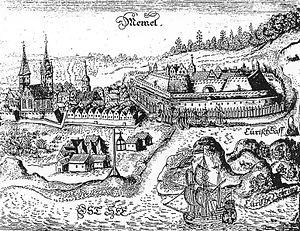
Le château de Klaipėda est un ancien château de l'ordre Teutonique, aujourd'hui détruit, situé à l'embouchure de la lagune de Courlande dans la mer Baltique. Les ruines du complexe à l'emplacement de la ville actuelle de Klaipėda en Lituanie ont été fouillées et sont à visiter.